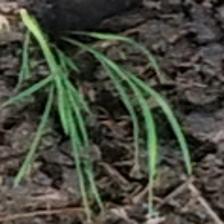
Label: clustered